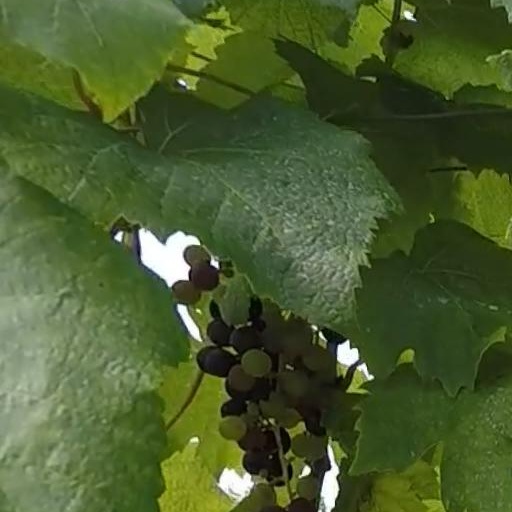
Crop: grape